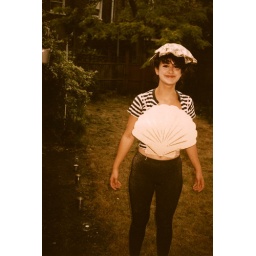
only person in fancy dress